Thayumanaswami Temple, Rockfort

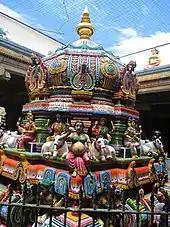
Shrine of Mattuvar Kuzhalammai

Tiruchirapalli was the capital of the Chola kingdom and it houses several exquisitely sculpted temples and fortresses, the centre of which is the Rockfort temple. The temple is built in the Dravidian style of architecture; The rock-cut cave temples of the Rockfort, along with the gateway and the Erumbeeswarar Temple, are listed as monuments of national importance by the Archaeological Survey of India.